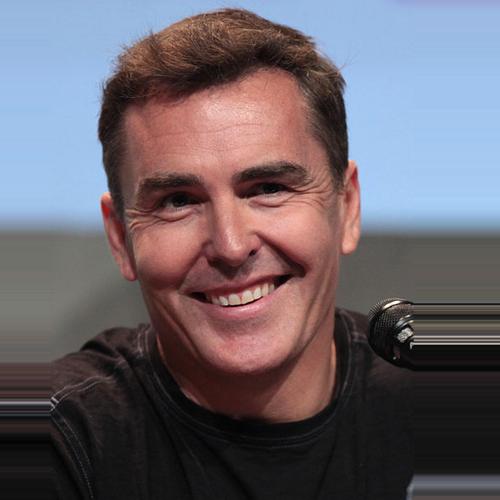
Age: 44